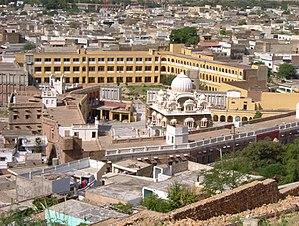
Hasan Abdal est une ville pakistanaise, située dans le district d'Attock, dans le nord de la province du Pendjab. Elle est aussi la capitale sur tehsil du même nom.